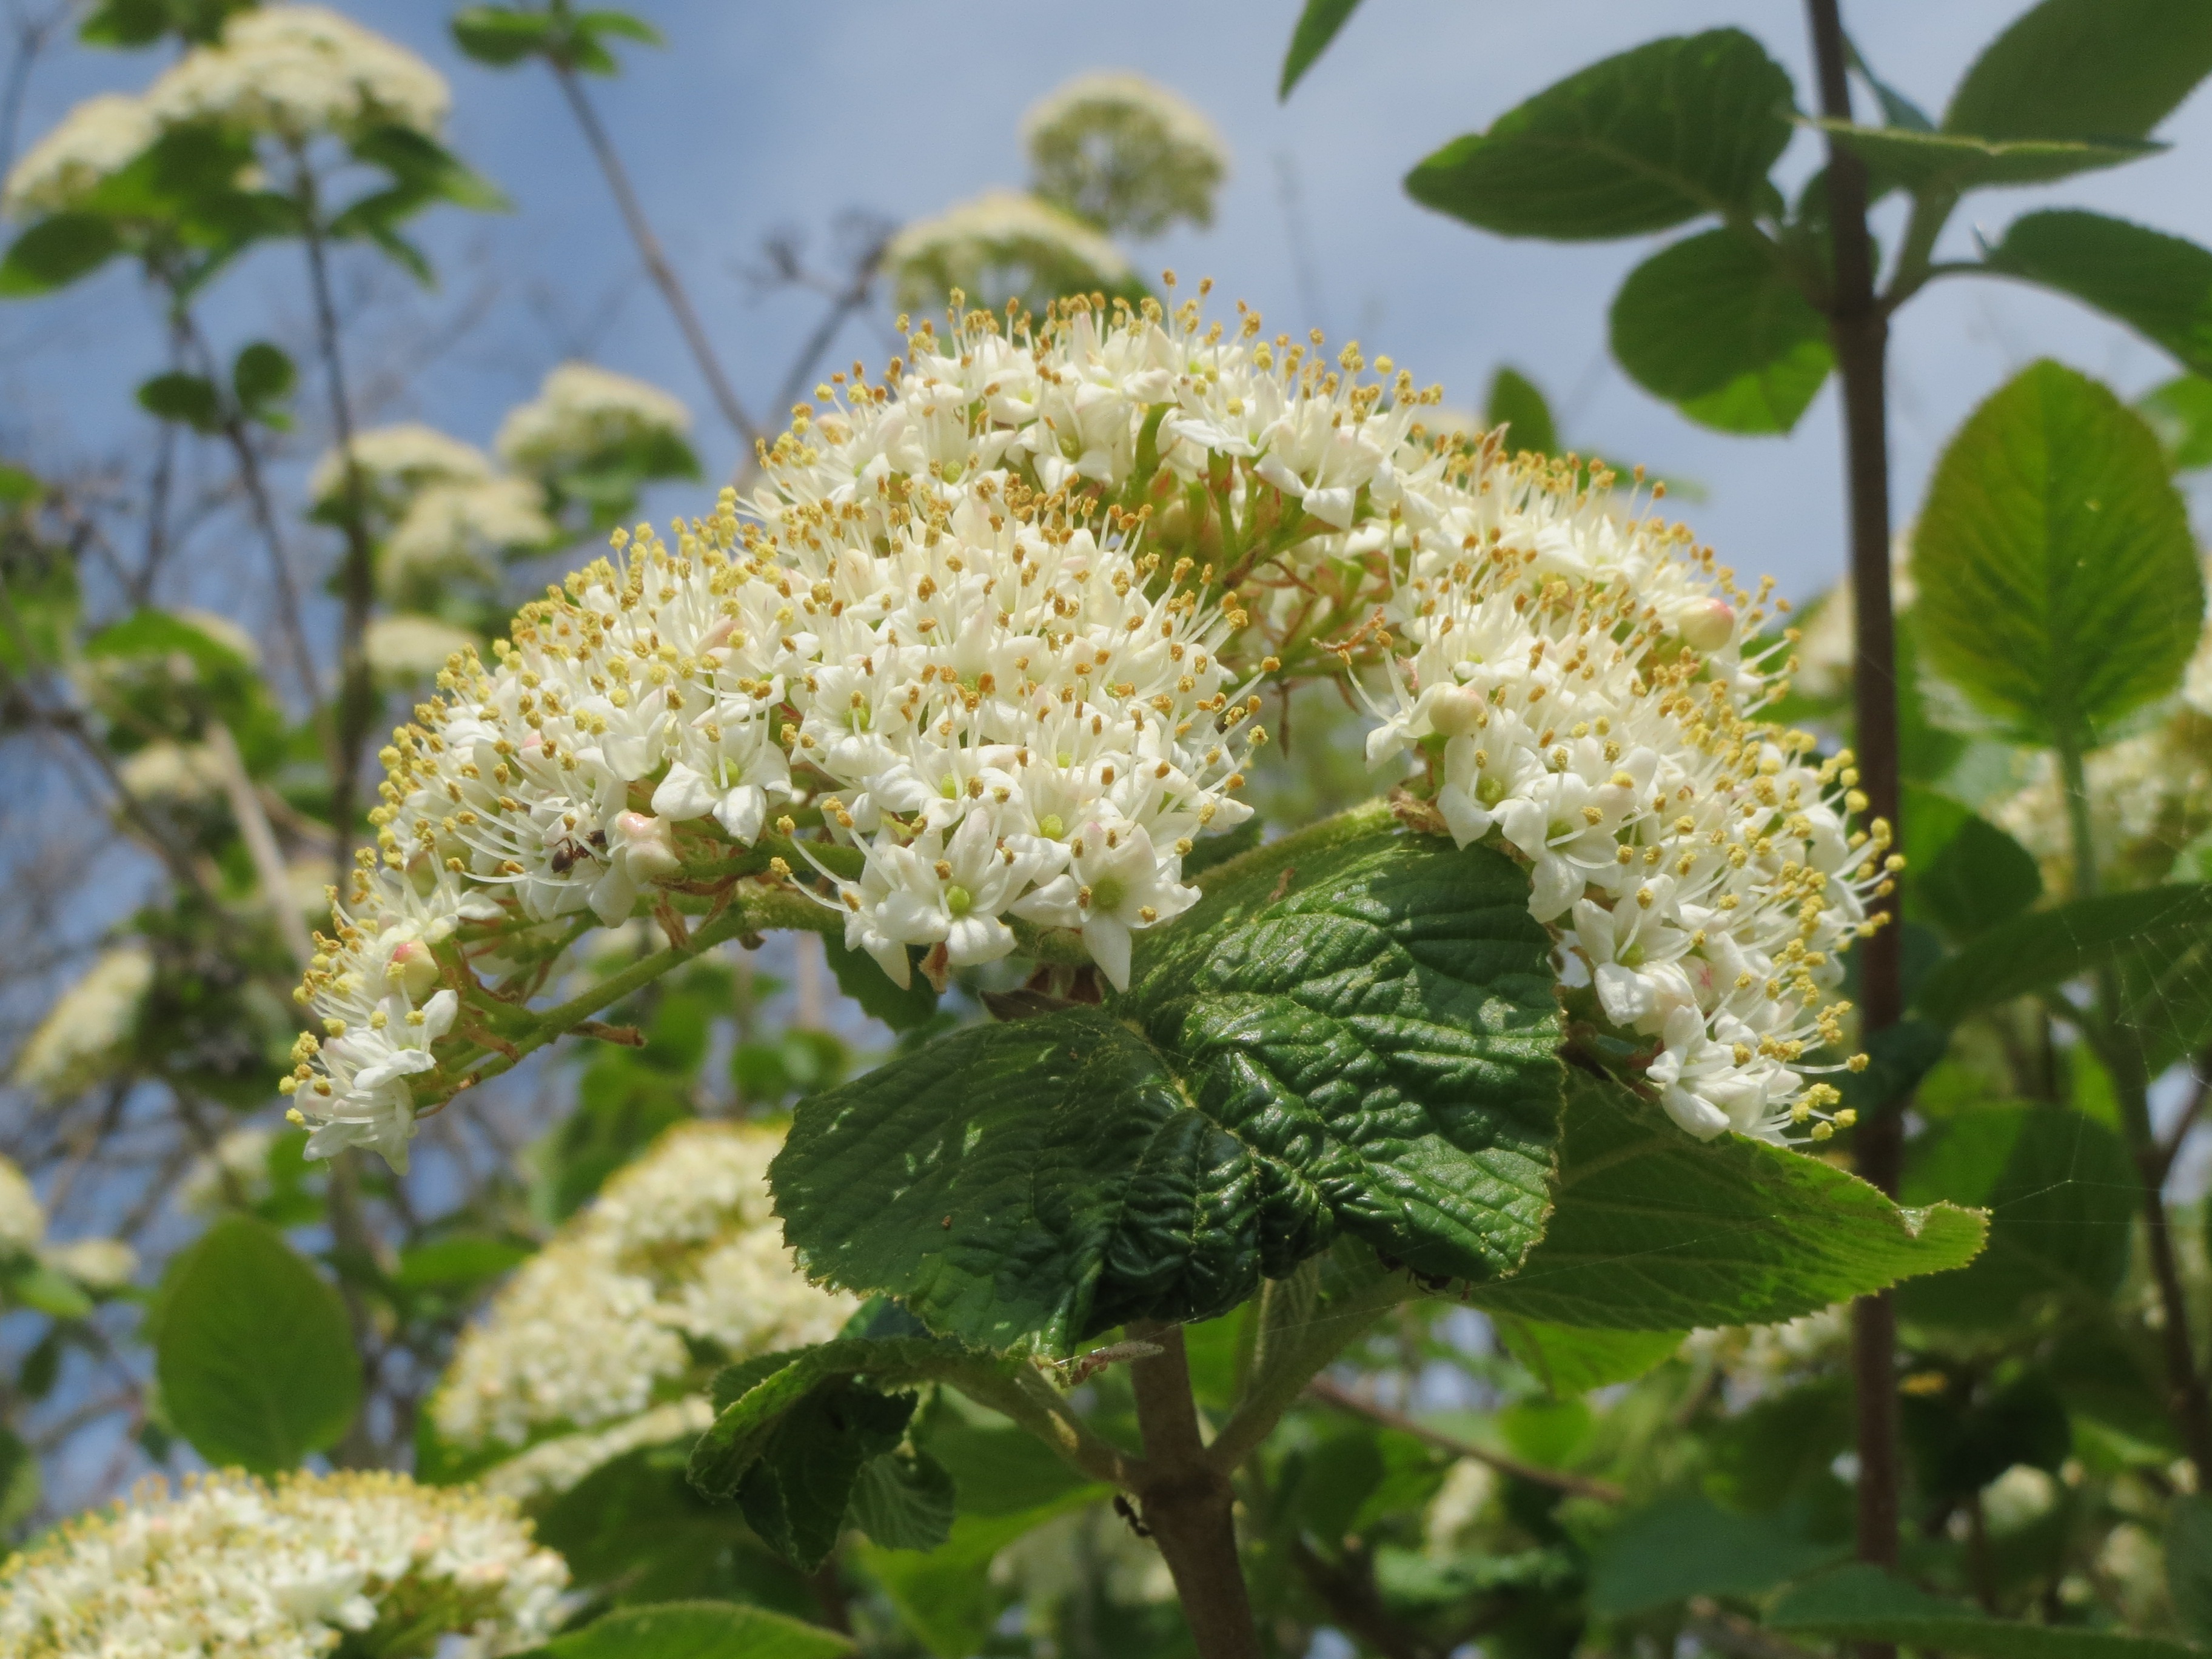
tree, branch, blossom, plant, flower, food, produce, macro, botany, flora, hydrangea, shrub, viburnum, inflorescence, flowering plant, viburnum lantana, hydrangeaceae, cornales, wayfarer, wayfaring tree, land plant, moschatel family